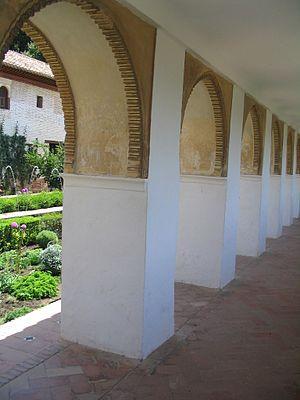
Galerie d’ombre, Palais du Generalife, Alhambra de Grenade Espagne
Le jardin Islamique est un type d’aménagement paysager, héritier du jardin persan et des jardins byzantins, qui s’est développé au Proche et au Moyen-Orient et dans les territoires occupés par les Arabes autour du bassin méditerranéen et en Asie centrale.